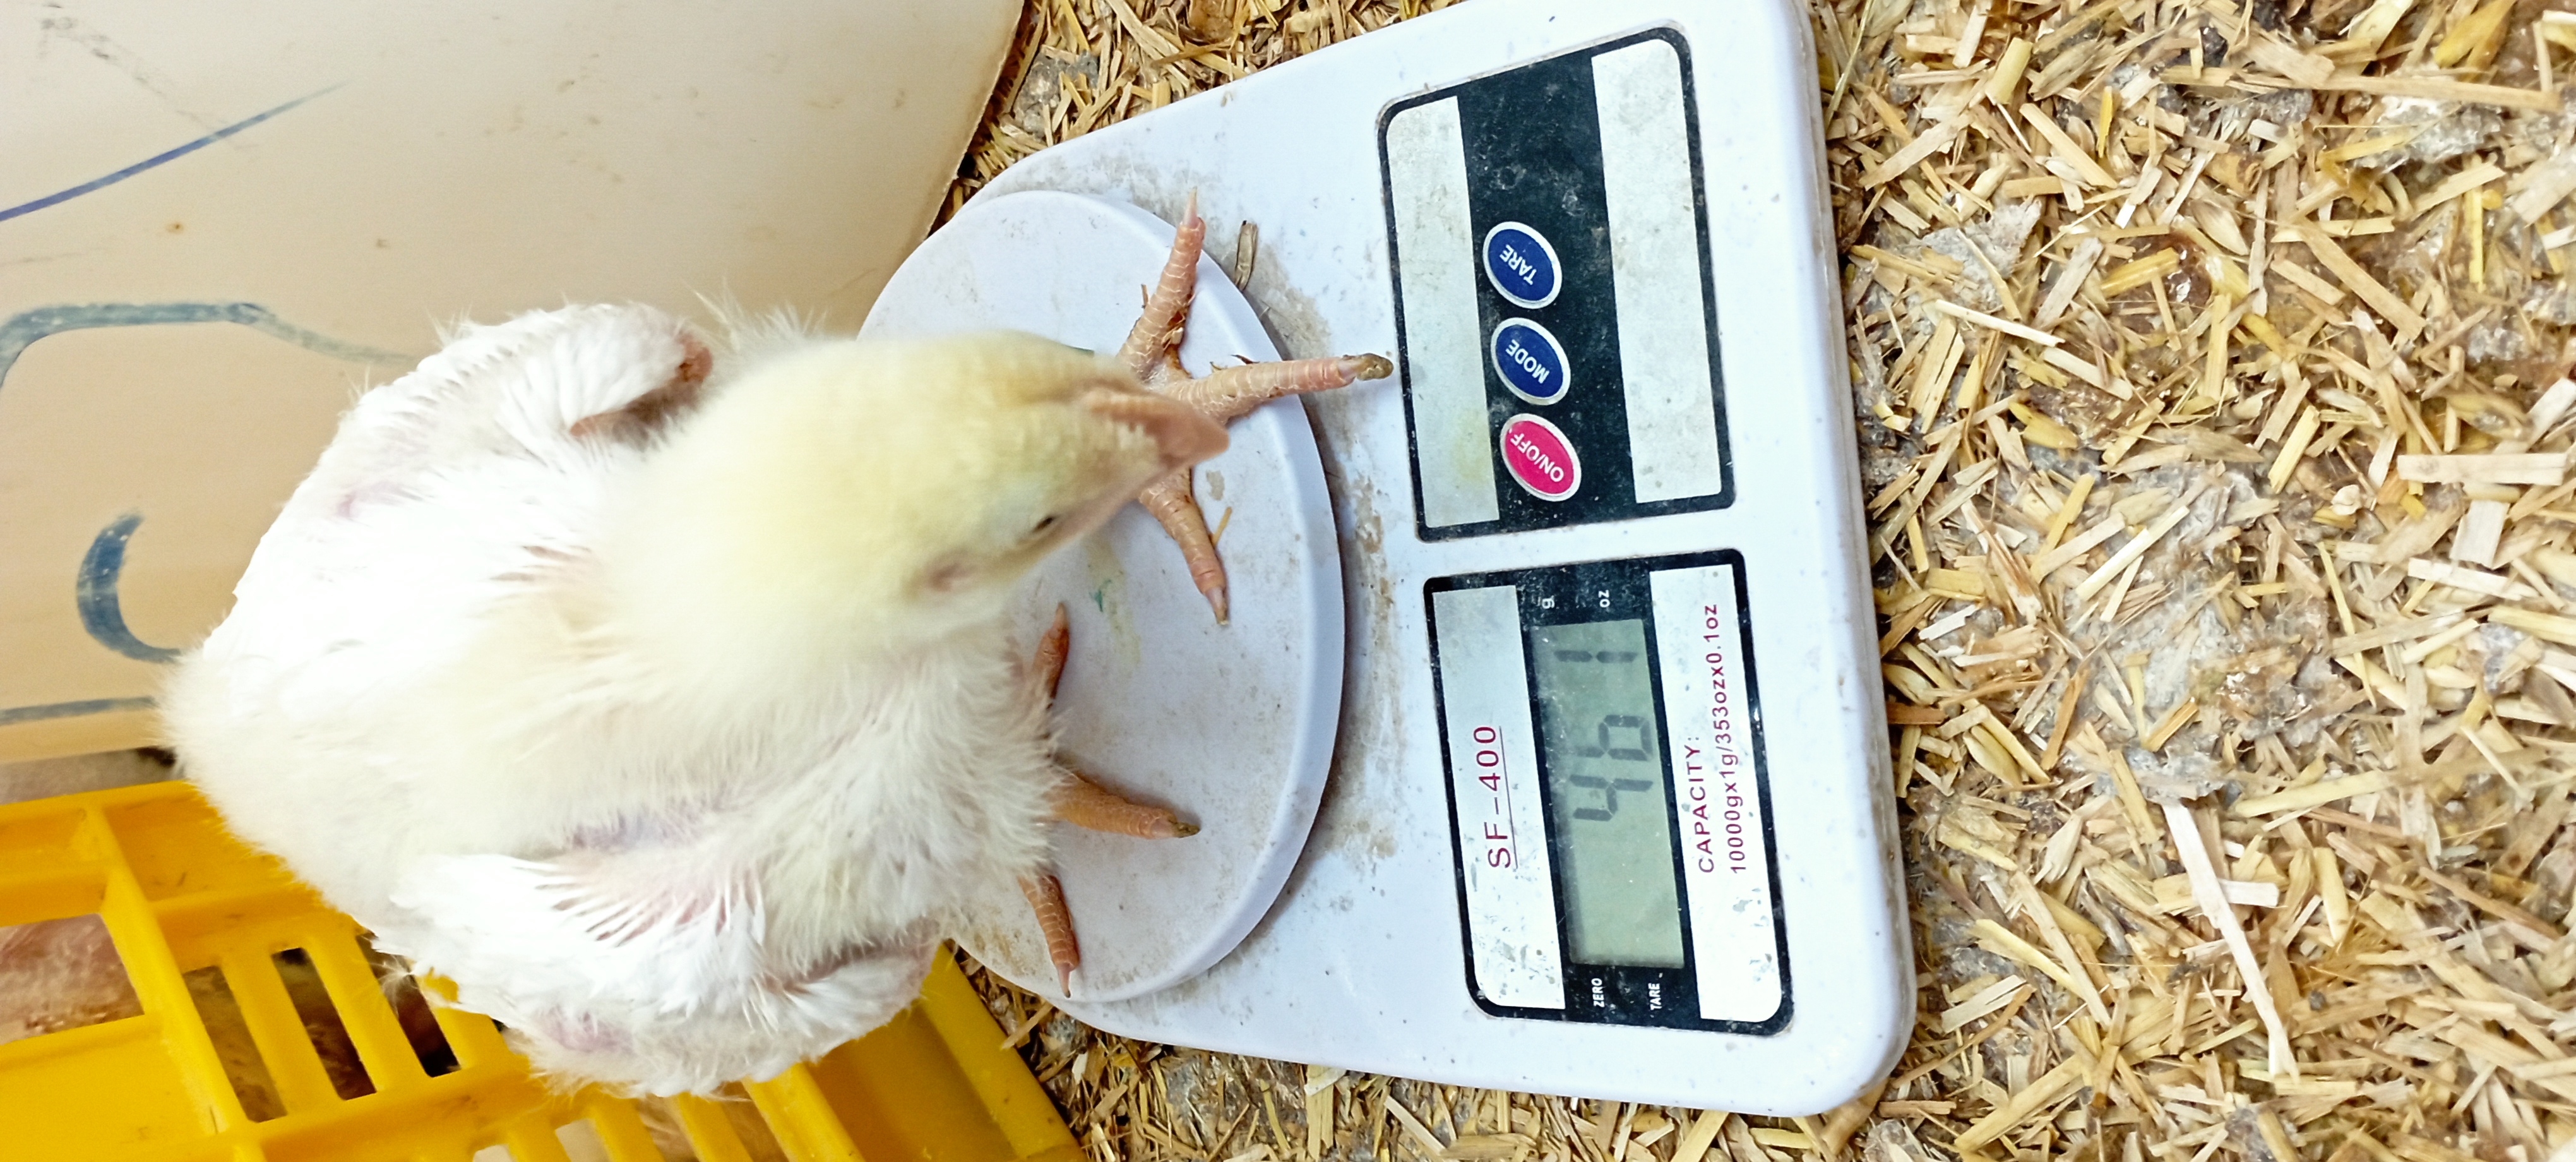
Weight: 461 g